Nicolette Hennique

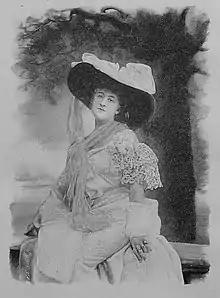
Engraved Portrait published in the "Album Mariani", volume XI, 1908.

Marquerite Clarisse Nicolette Hennique-Valentin (17 April 1882 – 11 April 1956) was a French symbolist poet.